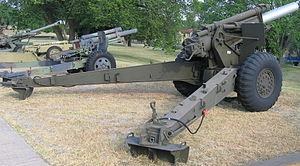
L'Armée populaire lao est le nom officiel des forces armées du Laos. Elle consiste en une armée de terre, une armée de l'air et une marine. Le commandant en chef en est le président Choummaly Sayasone depuis 2006. Ses quartiers-généraux sont situés à Vientiane.
L'obusier M1, 155 mm est un canon moyen utilisé par les forces armées des États-Unis durant la Seconde Guerre mondiale après sa mise en service en 1942.